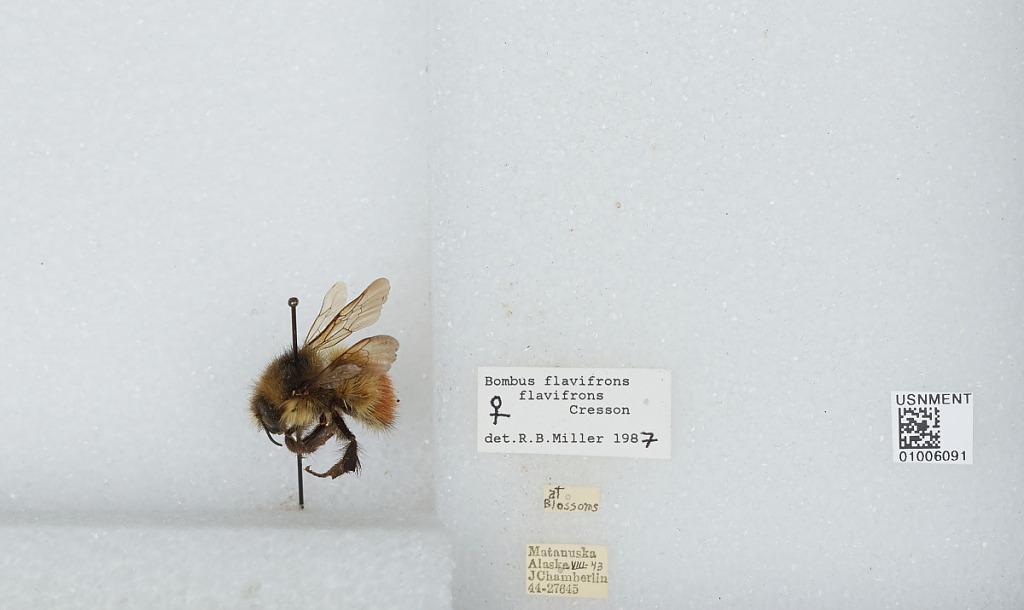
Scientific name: Bombus (Pyrobombus) flavifrons Cresson
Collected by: J. Chamberlin
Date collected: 1943-8-
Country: United States
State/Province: Alaska
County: Matanuska-Susitna
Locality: Matanuska
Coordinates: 61.38, -150.25
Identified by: Miller, R. B.